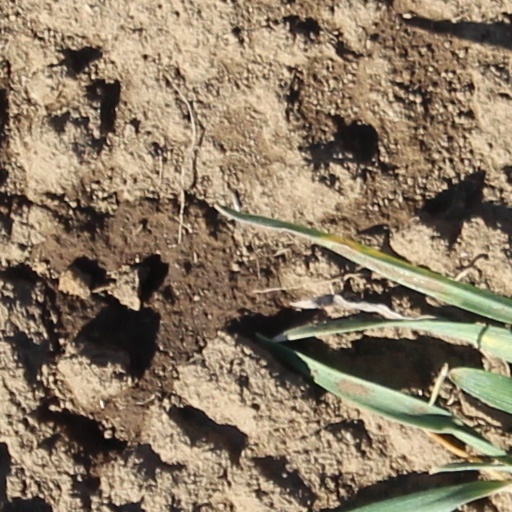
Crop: wheat